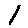
Label: 1